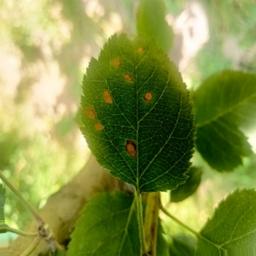
Label: Alternaria